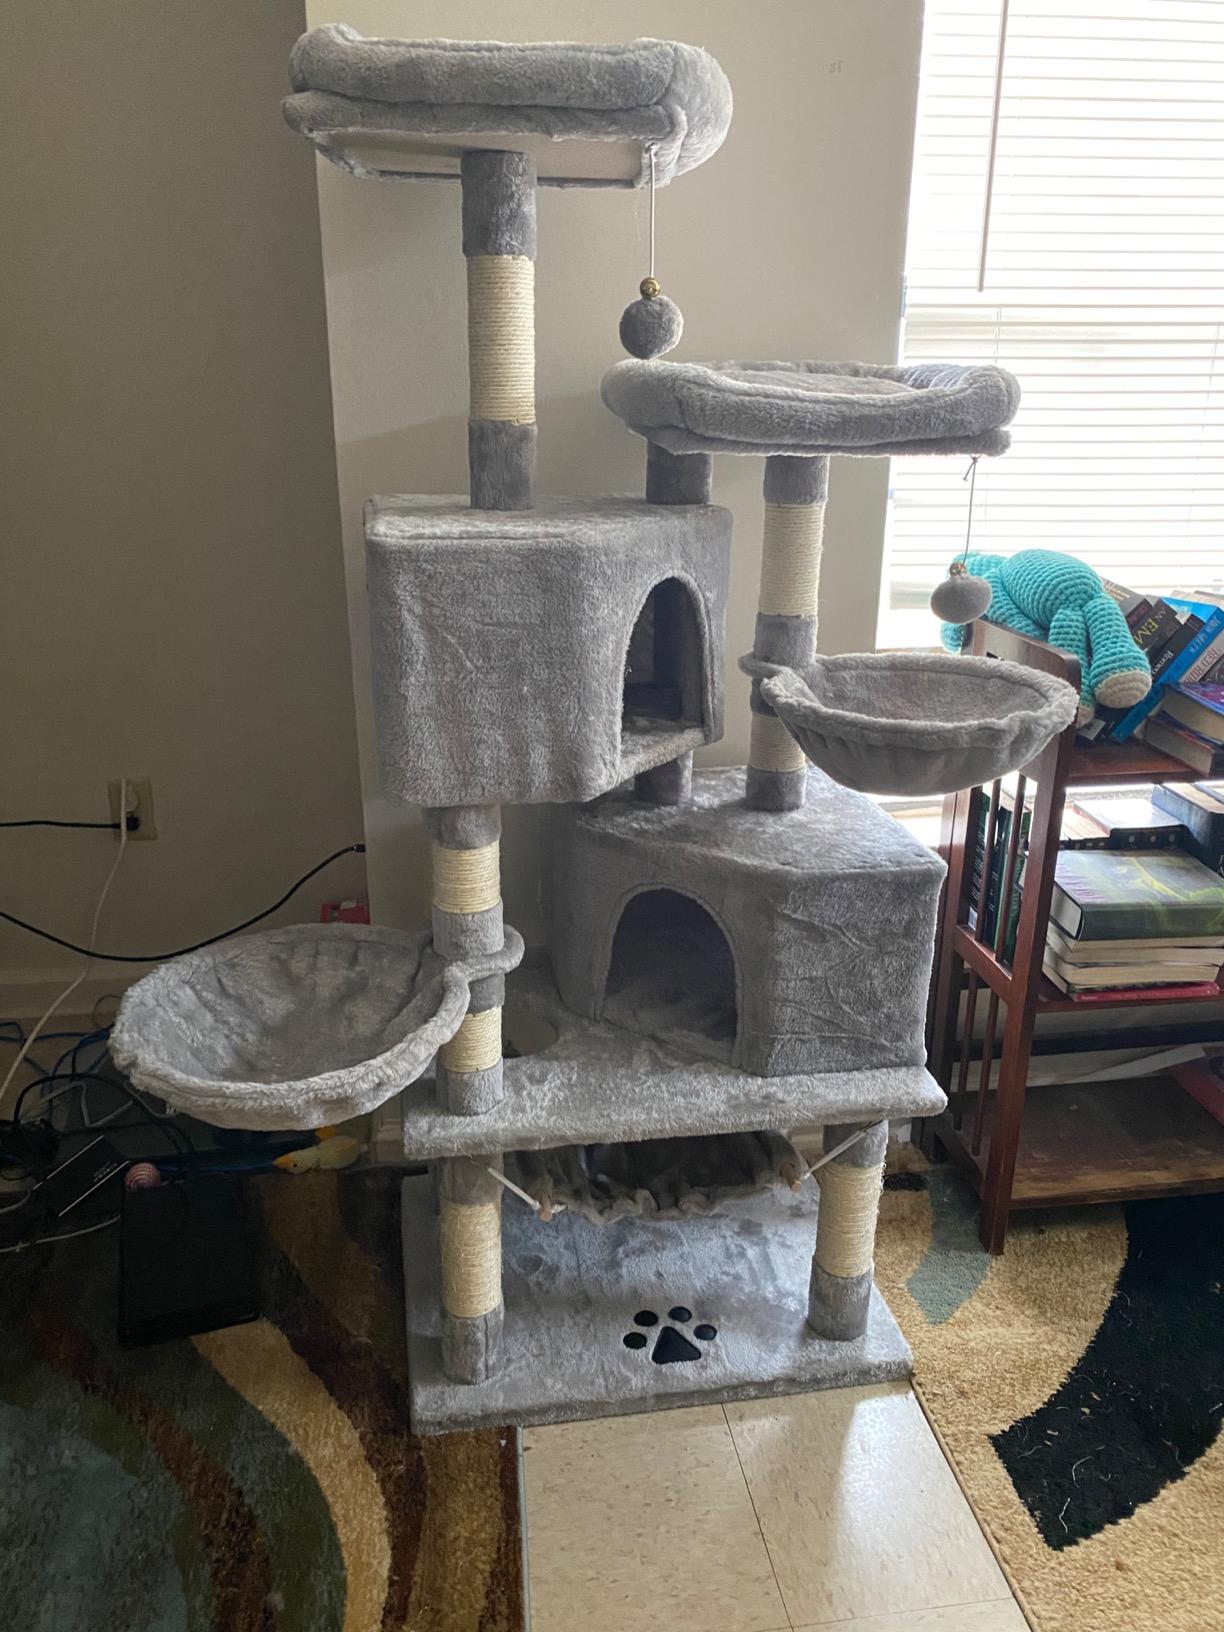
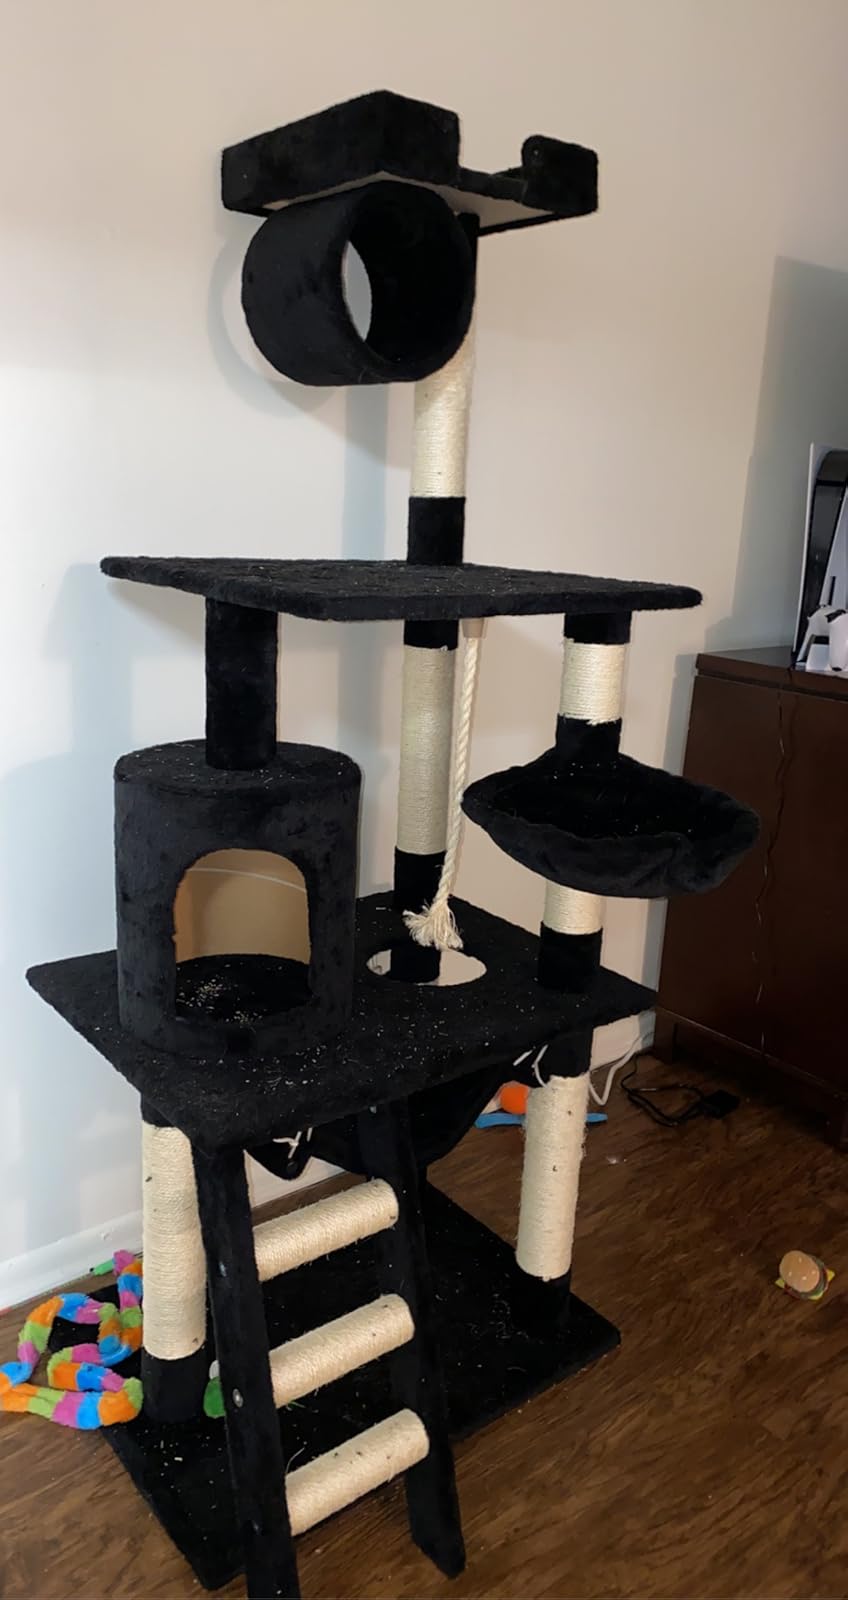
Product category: items_cat tree
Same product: no